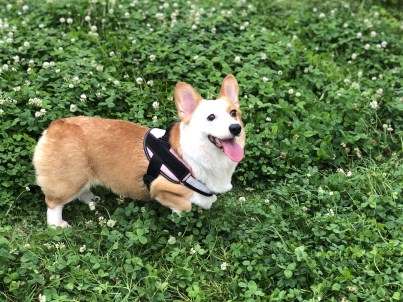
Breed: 2909-n000116-Cardigan